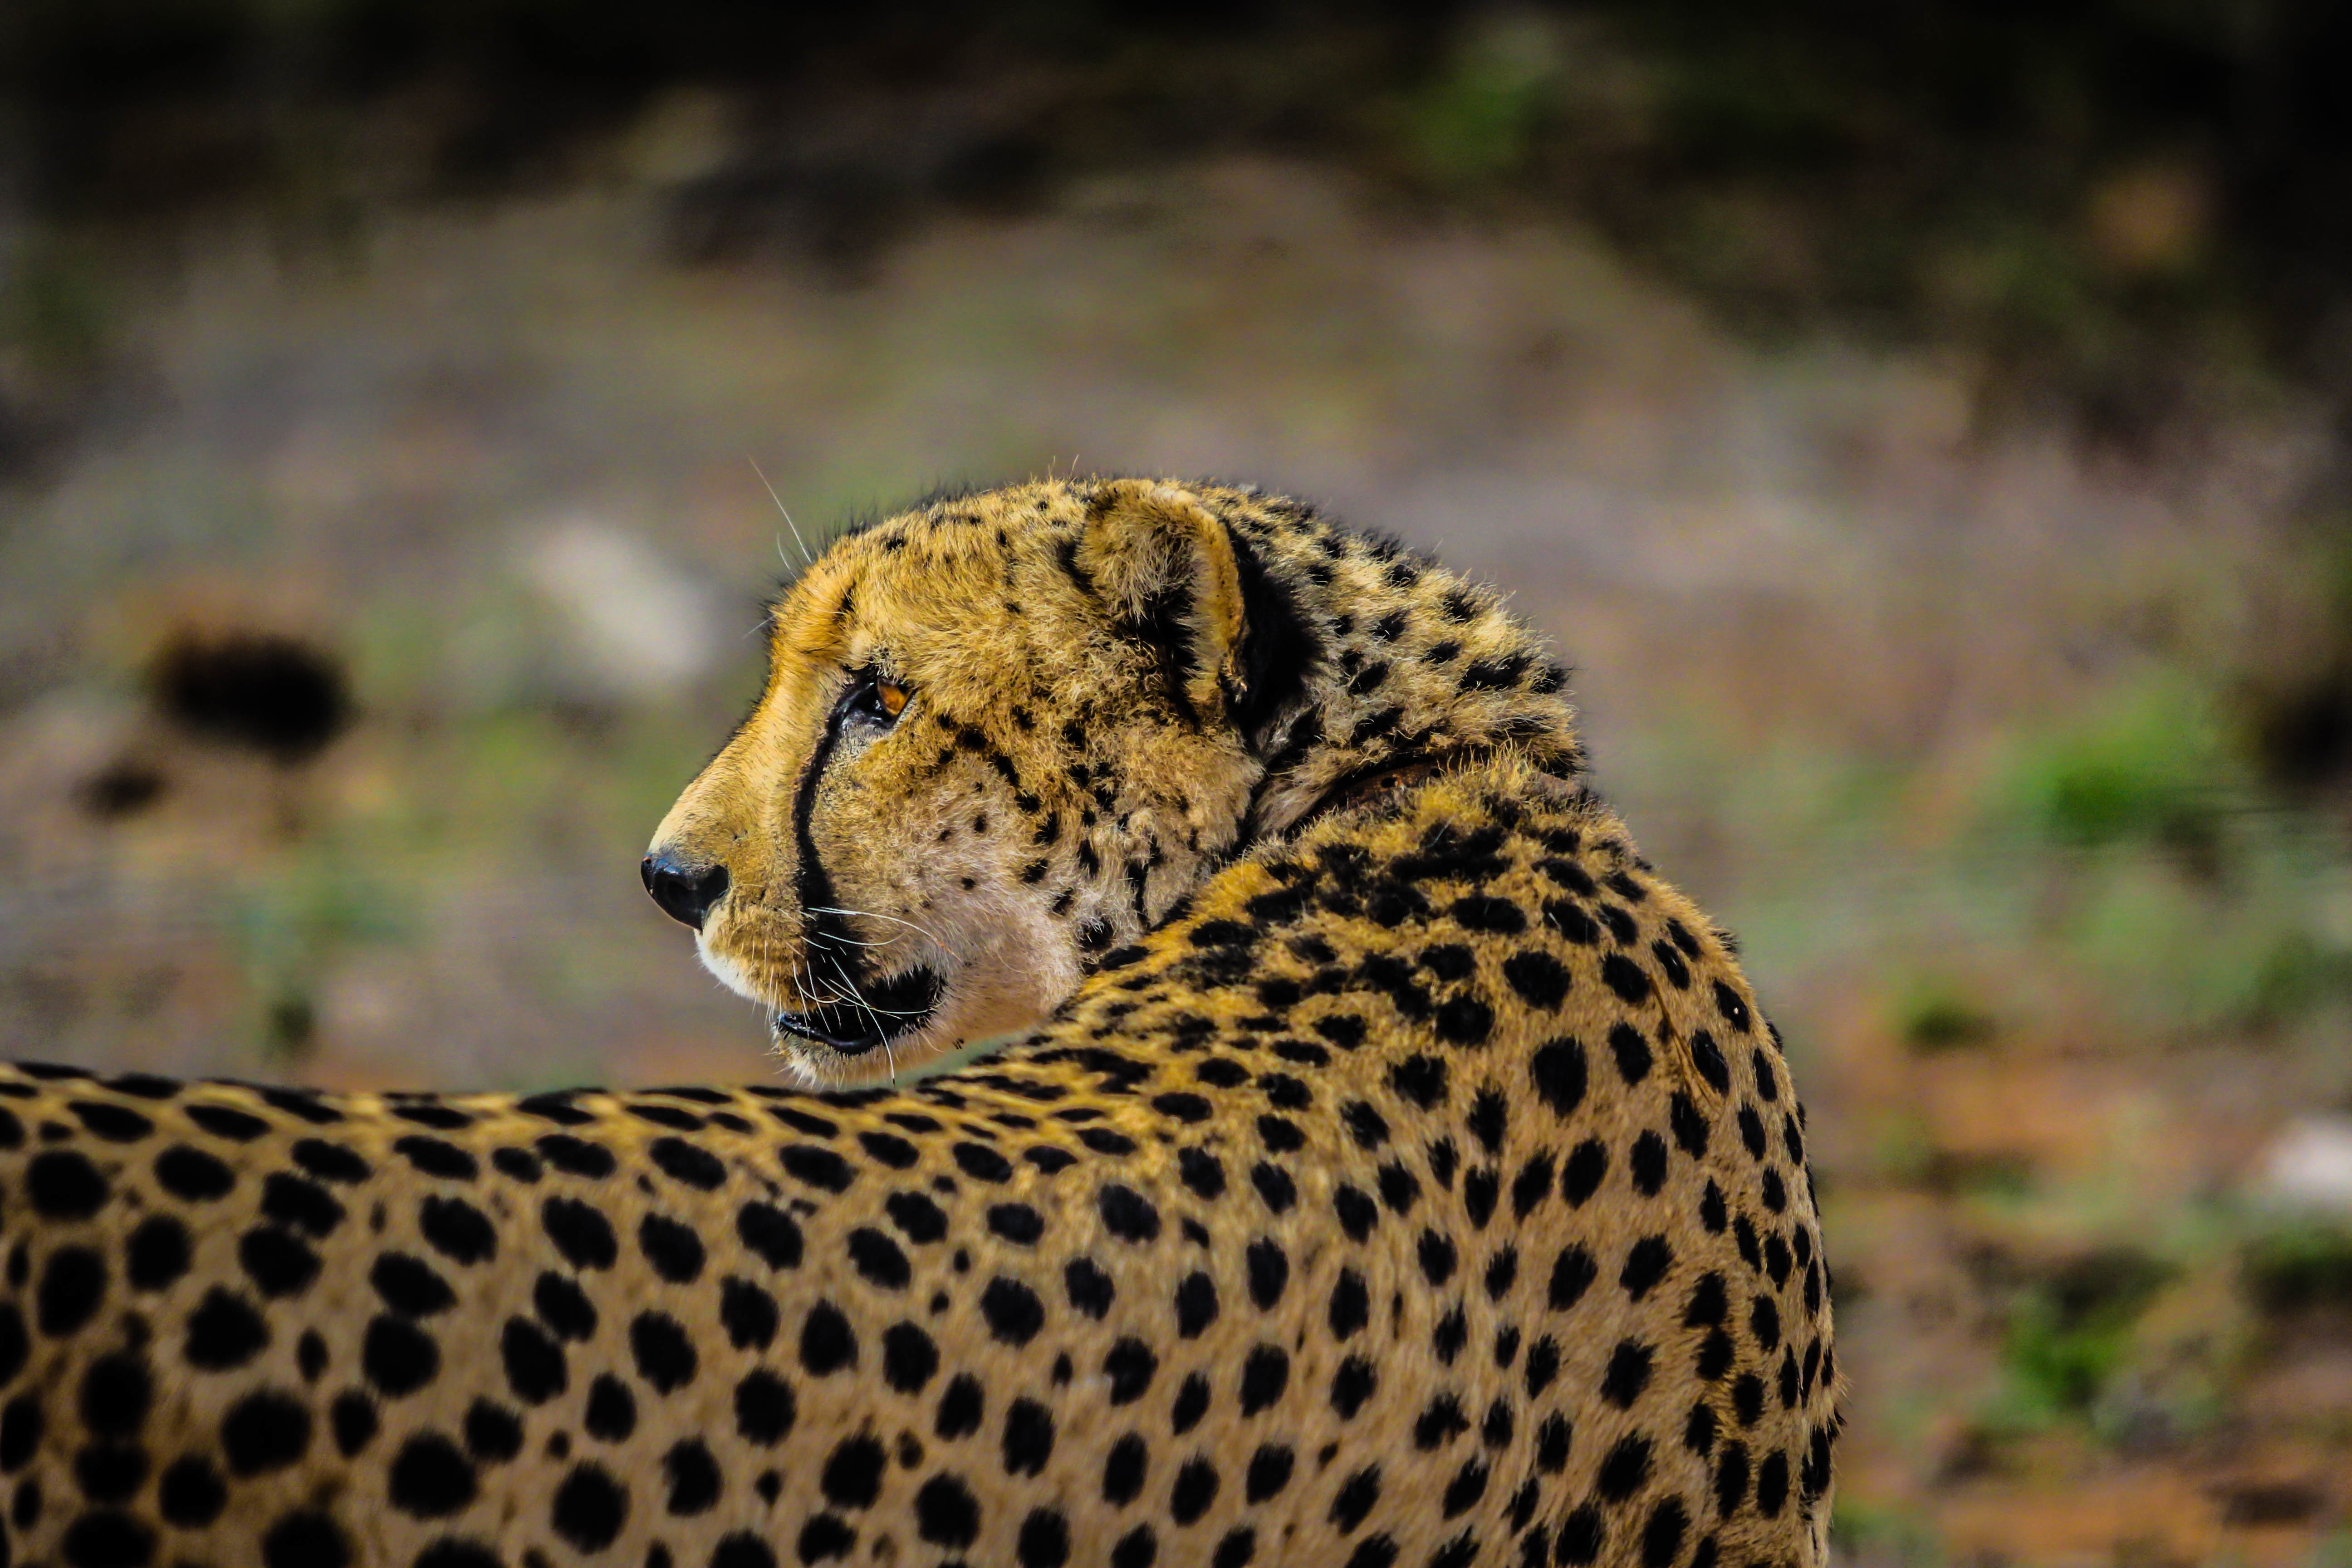
animal, looking, wildlife, wild, portrait, cat, africa, mammal, predator, fauna, leopard, cheetah, face, spotted, savannah, vertebrate, jaguar, fast, carnivore, safari, big cats, cat like mammal